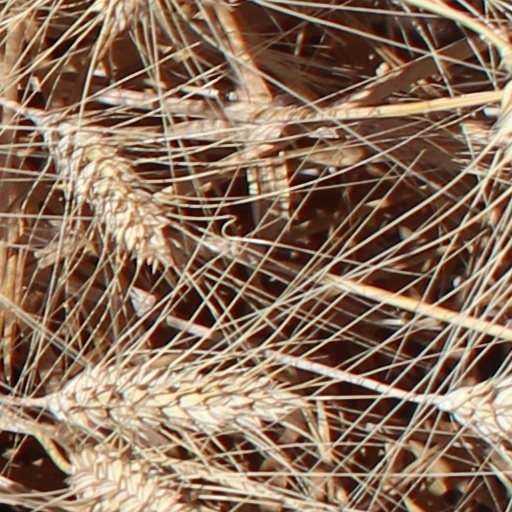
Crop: wheat